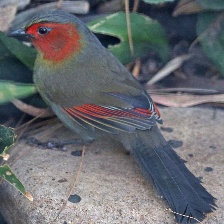
Species: SCARLET FACED LIOCICHLA
Scientific name: LIOCICHLA RIPPONI